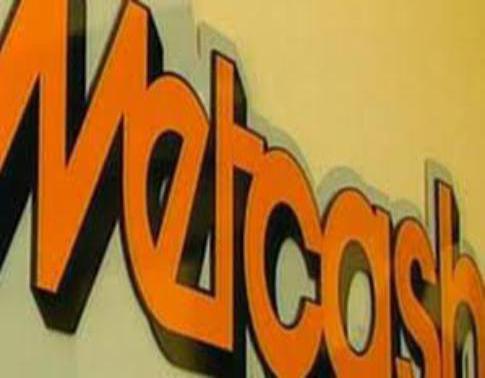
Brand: metcash
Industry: Others